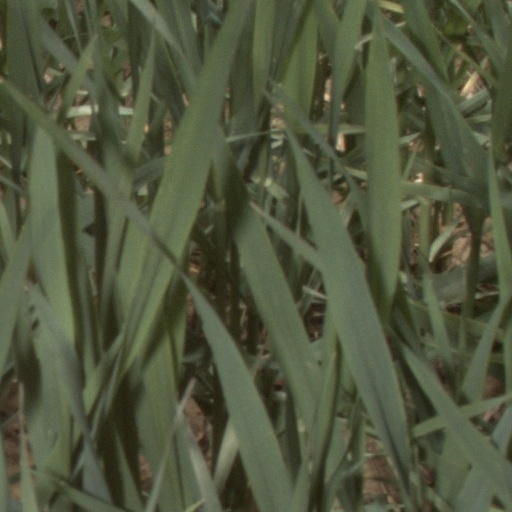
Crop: wheat